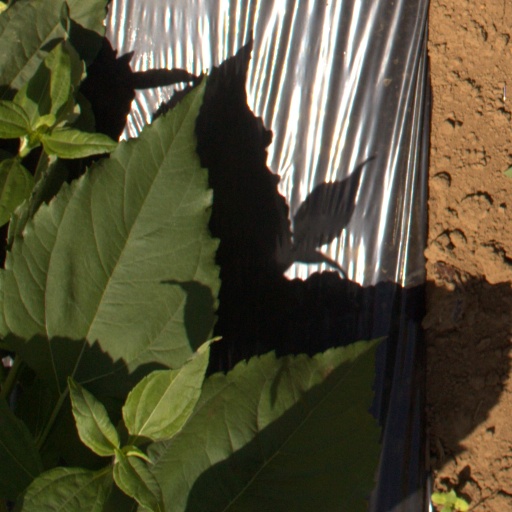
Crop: Jerusalem artichoke